First Scutari-Ottoman War

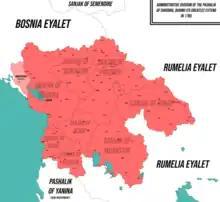
Territory held by Kara Mahmud at the height of his power in 1785.

The First Scutari-Ottoman War (Birinci İşkodra-Osmanlı Savaşı) was a conflict between Kara Mahmud Pasha, the Pasha of the "de facto" independent Pashalik of Scutari, and the Ottoman Empire. The war was caused by the expansionist policies of Kara Mahmud, which threatened the central government of the Ottoman Empire.